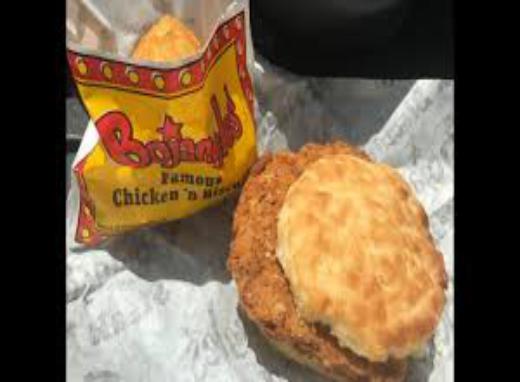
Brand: Bojangles' Famous Chicken 'n Biscuits
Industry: Food